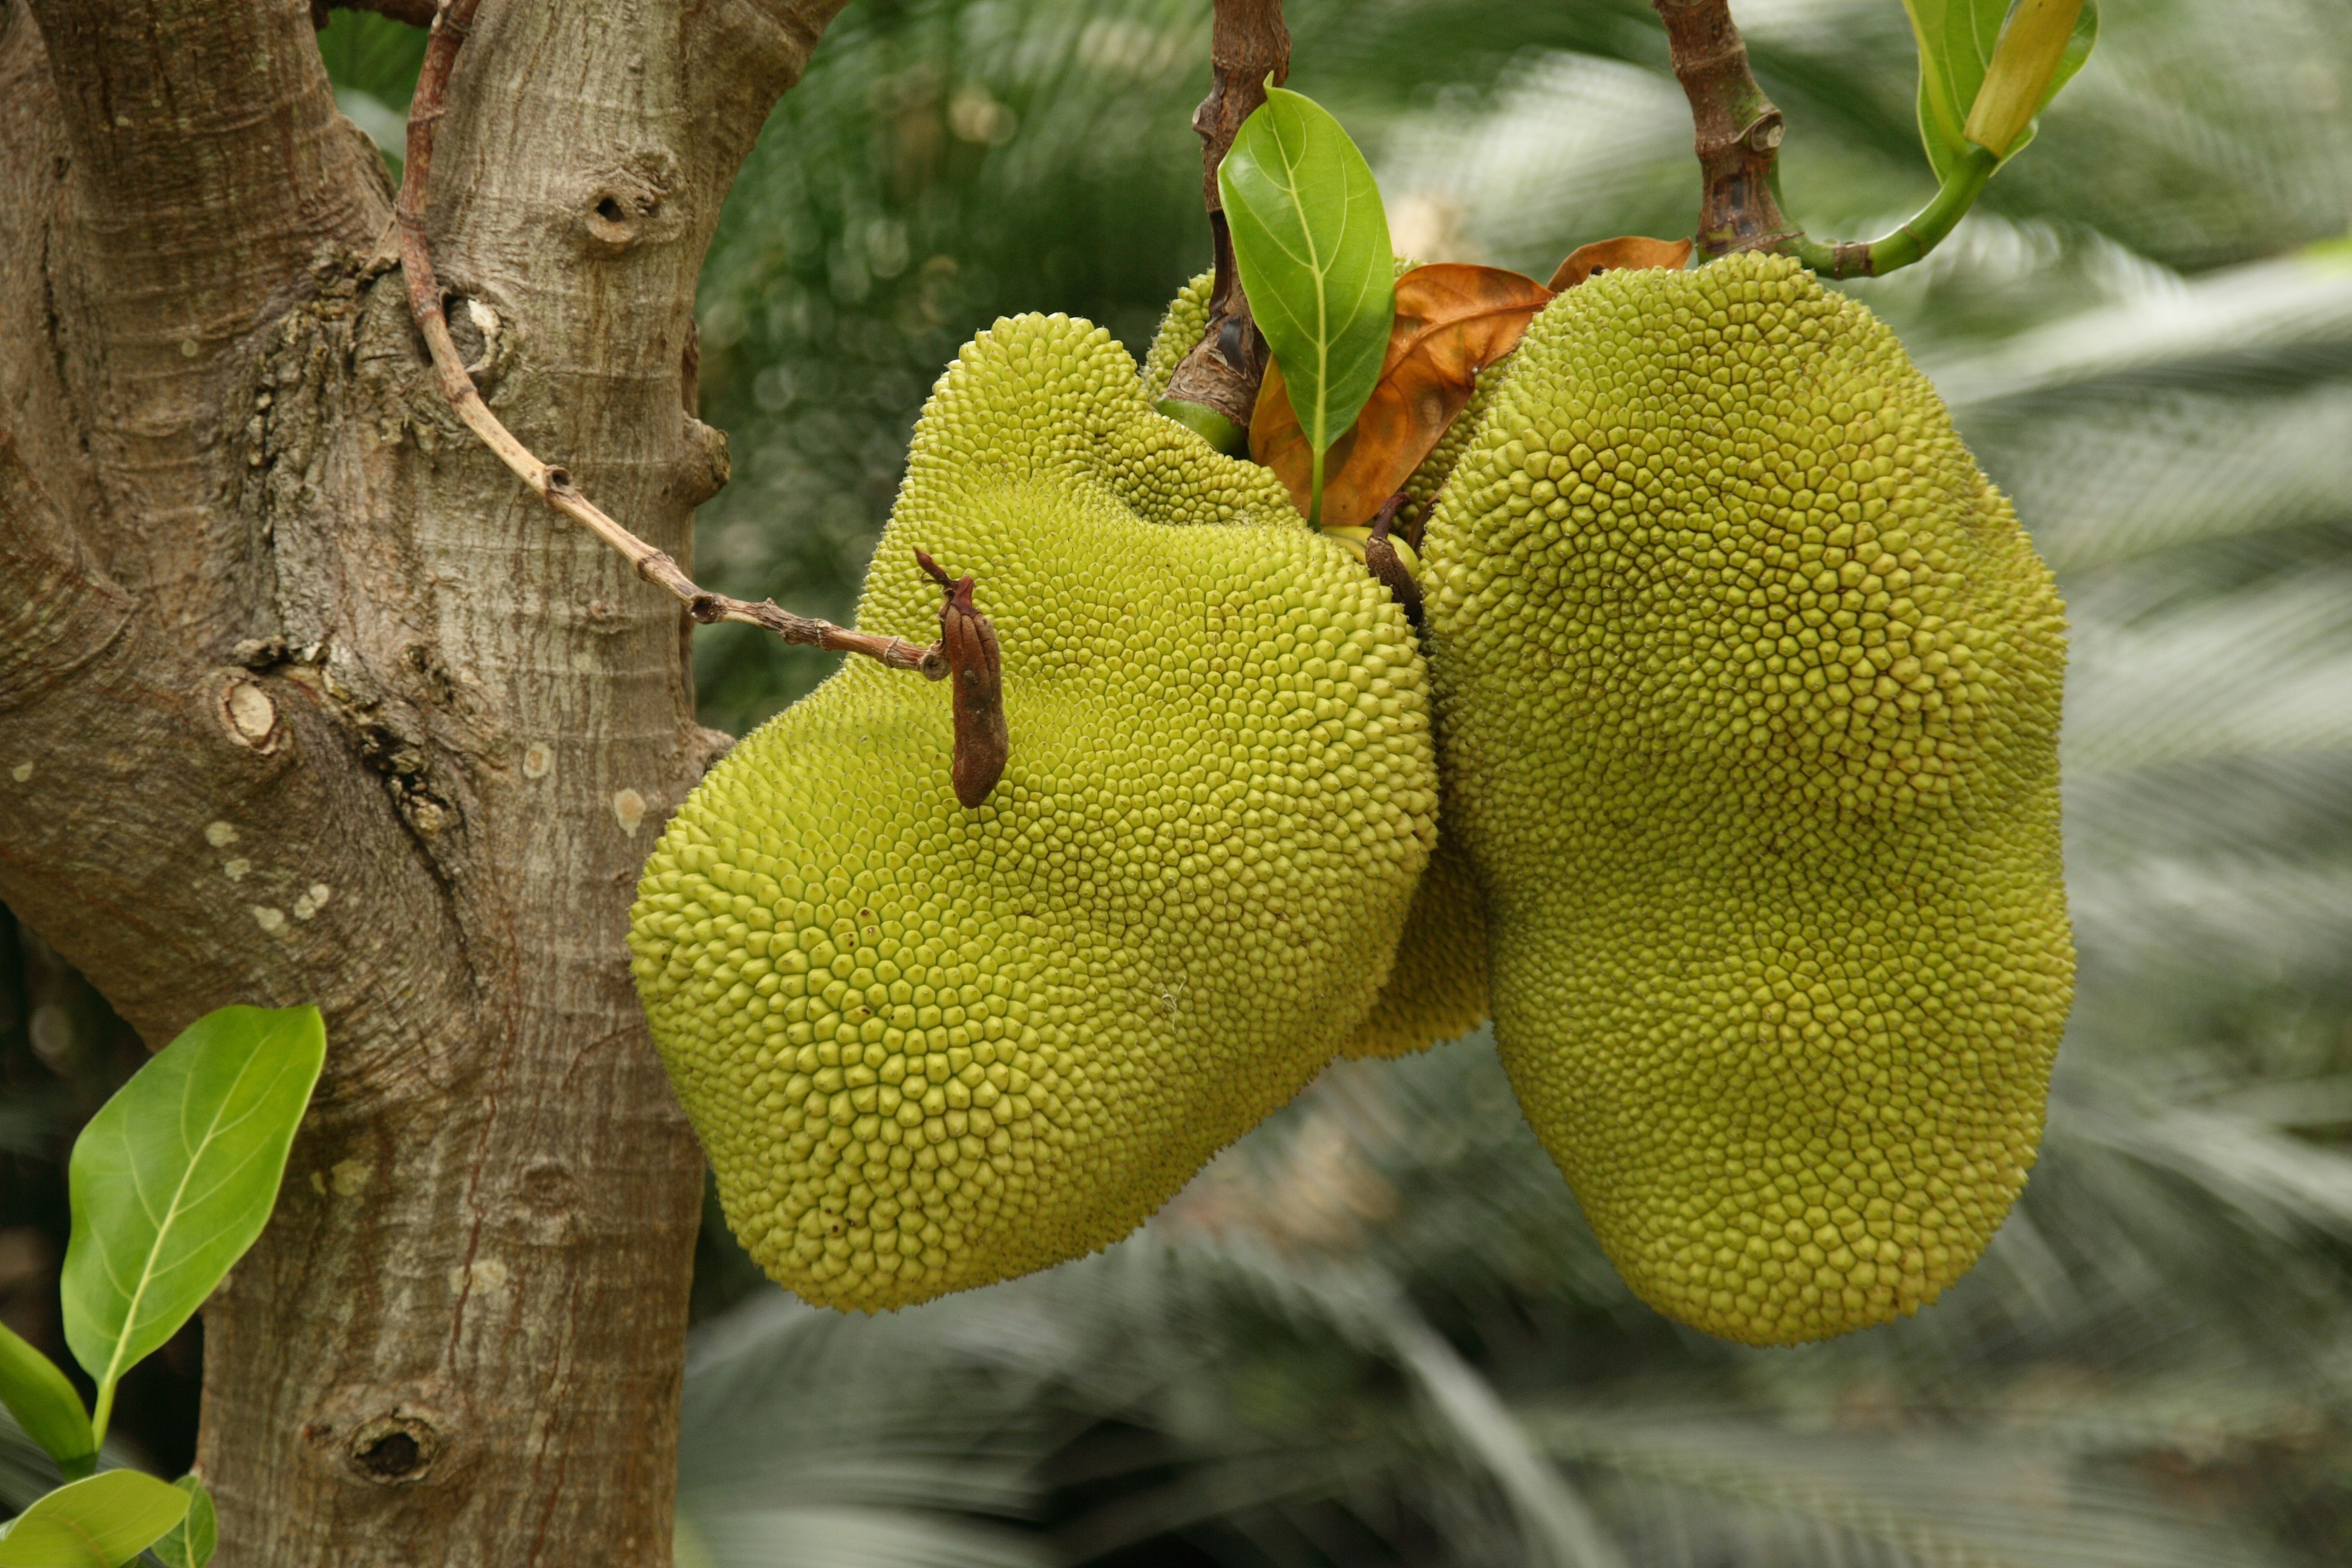
nature, prickly, plant, fruit, flower, food, green, produce, botany, yellow, flora, fauna, exotic, jackfruit, macro photography, artocarpus